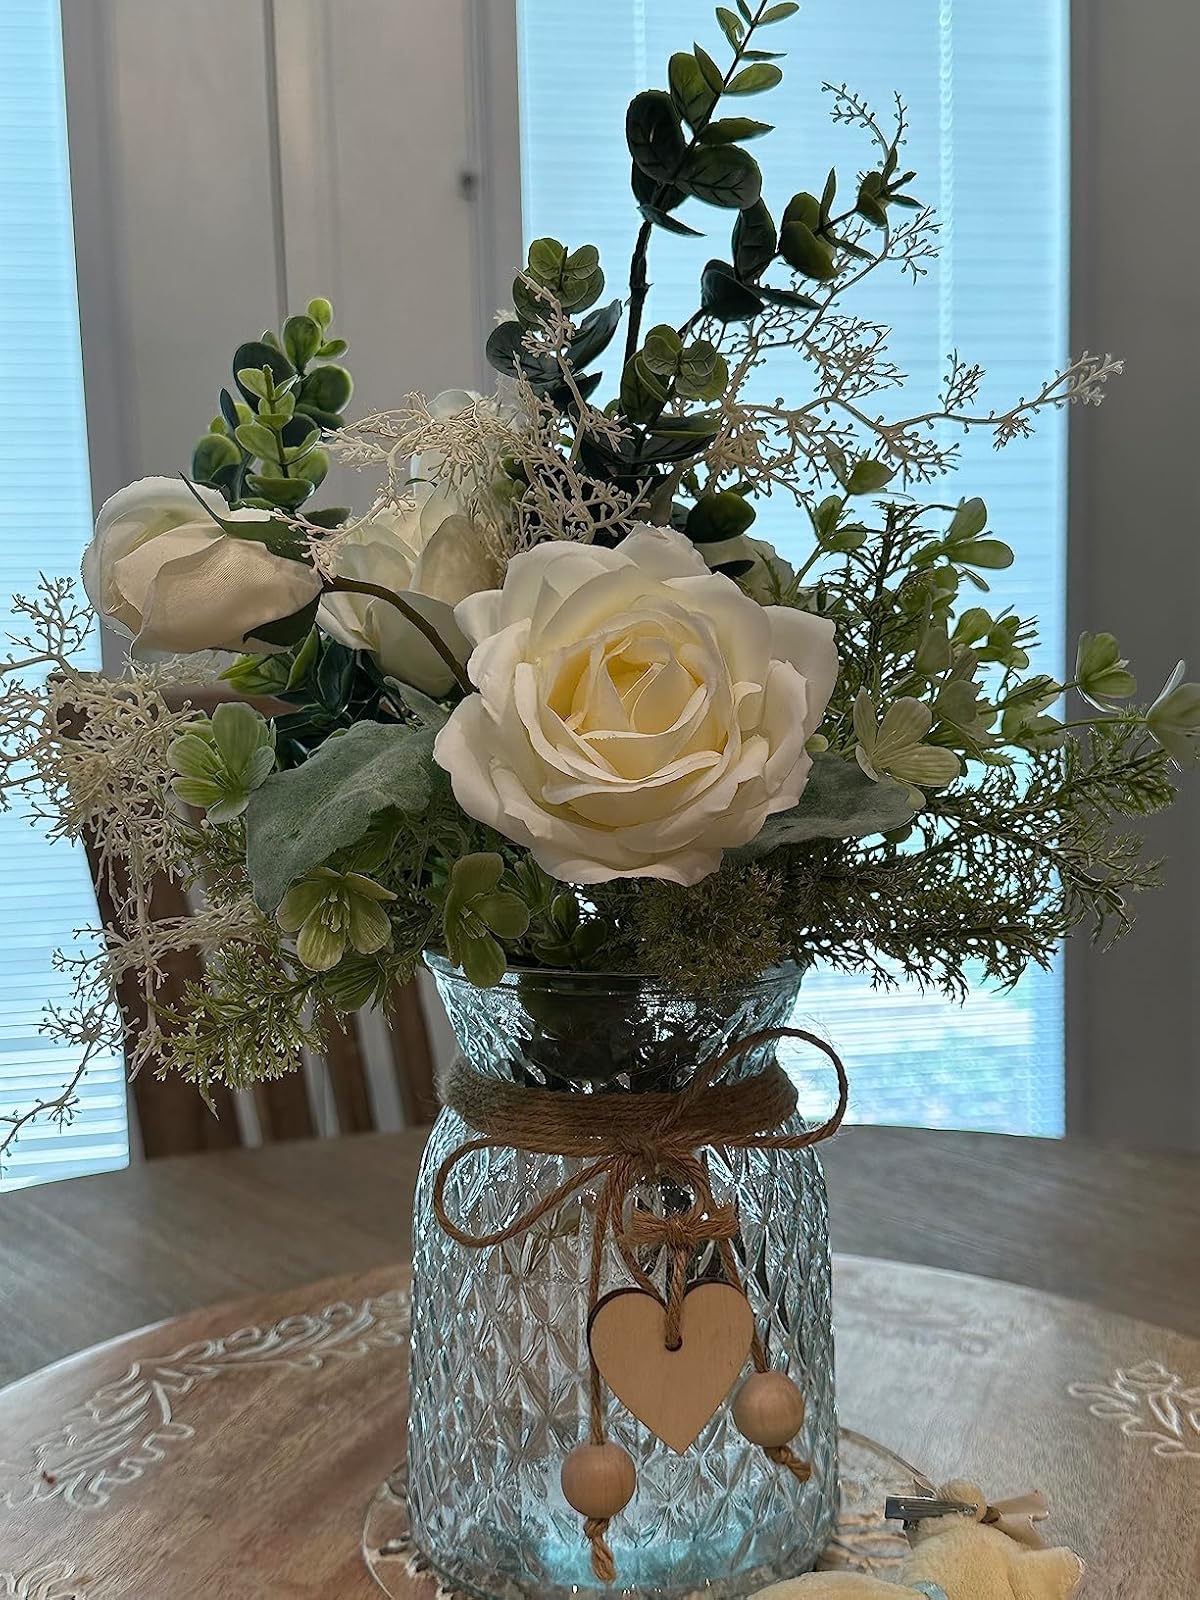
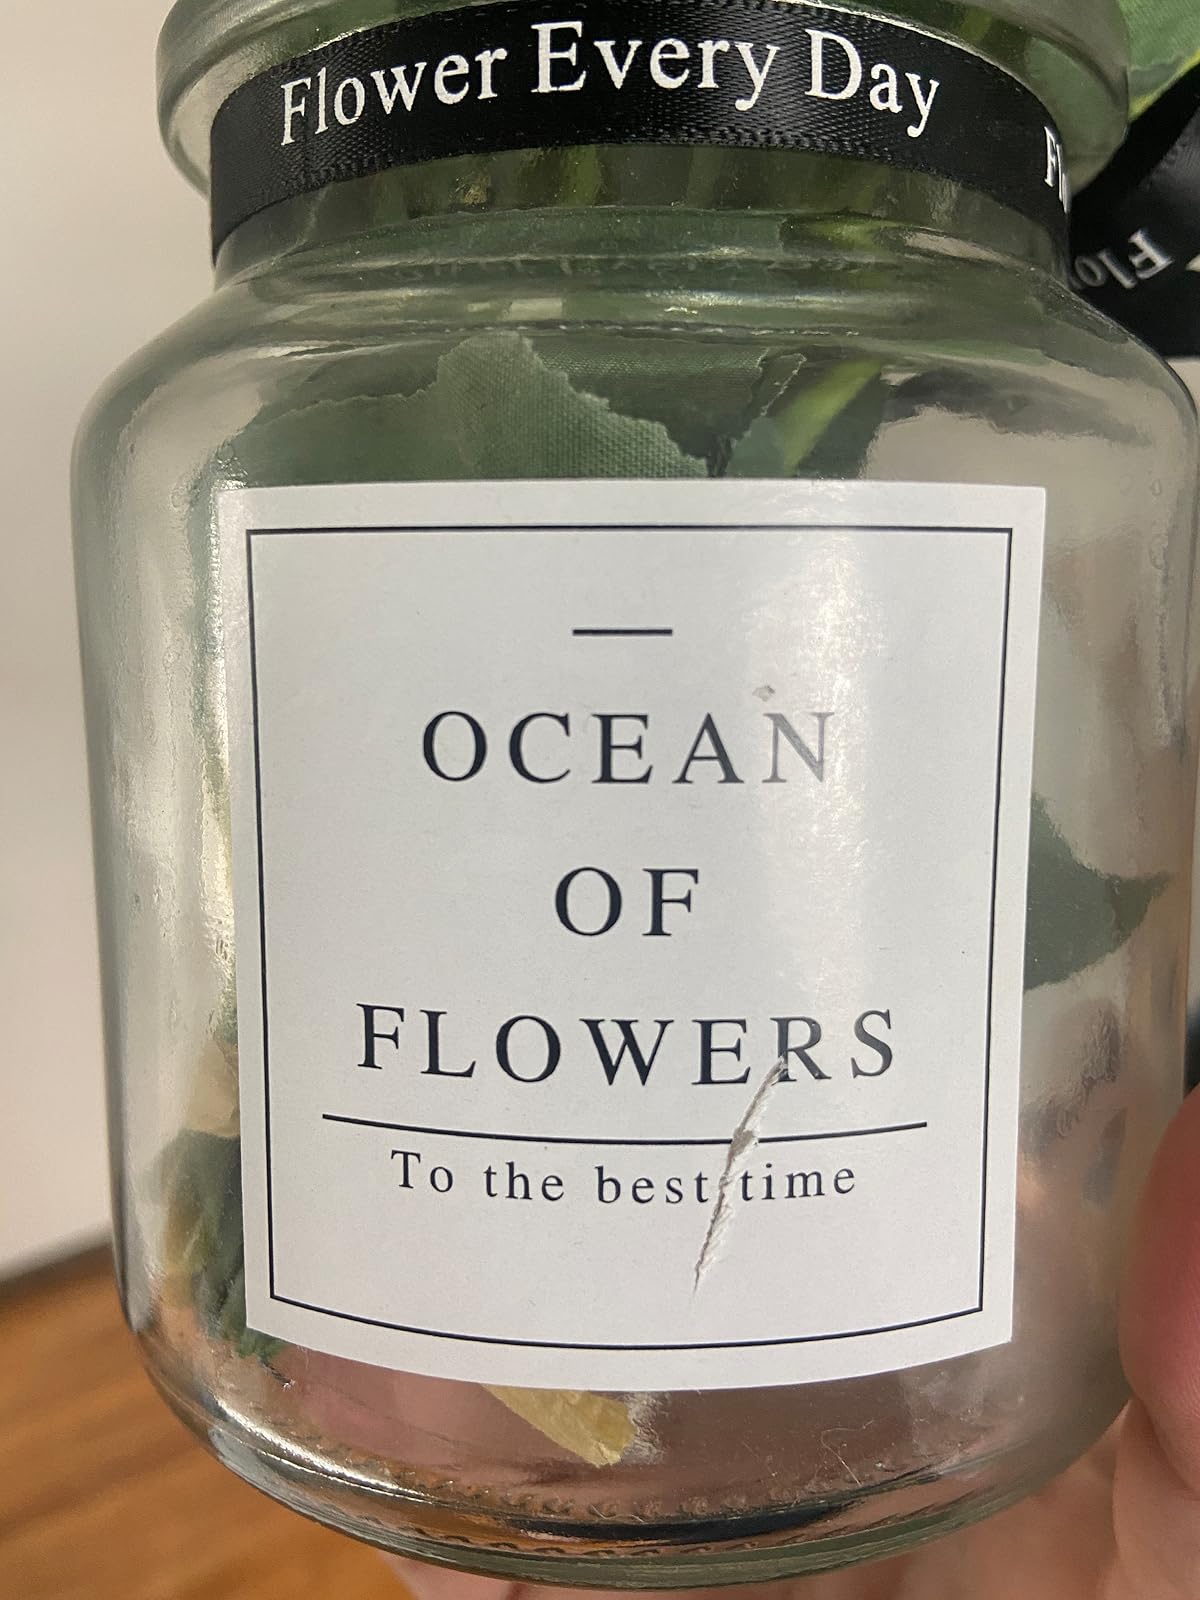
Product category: vase
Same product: no